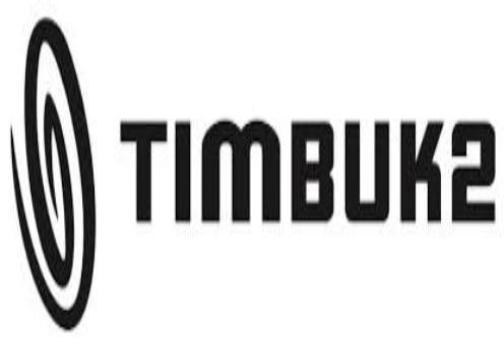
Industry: Clothes